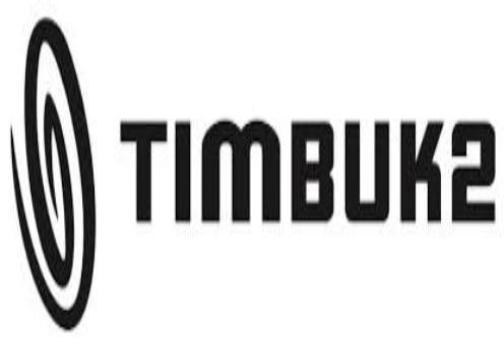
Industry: Clothes